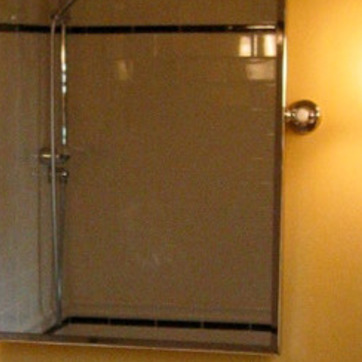
Material: mirror